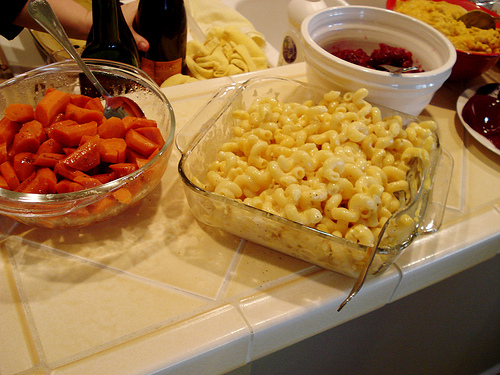
user: Given an image and a question. Answer the question in a short answer. Question: Which would like this meal a vegan or a vegetarian? Short Answer:
assistant: vegetarian